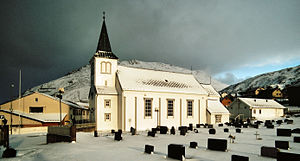
Honningsvåg
Honningsvåg kirke, en kirke i træ fra 1885.
Honningsvåg er en norsk by i Nordkapp kommune i Troms og Finnmark fylke. Honningsvåg havde 2 367 indbyggere per 1. januar 2009. Honningsvåg hævder at være den nordligste by i verden, men titlen bestrides af Hammerfest, Norge, Barrow, Alaska, og Longyearbyen, Svalbard.